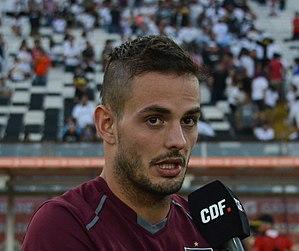
Octavio Rivero est un footballeur uruguayen né le 24 janvier 1992 à Treinta y Tres évoluant au poste d'attaquant avec Colo-Colo.